Jessabelle

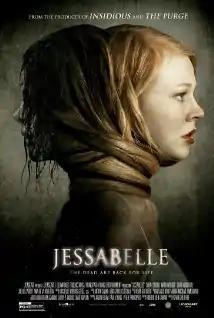
Theatrical release poster

Jessabelle is a 2014 American supernatural horror film directed and edited by Kevin Greutert and written by Ben Garant. The film stars Sarah Snook, Mark Webber, David Andrews, Joelle Carter, and Ana de la Reguera. The film was released by Lionsgate on November 7, 2014.